Hidirlik Tower

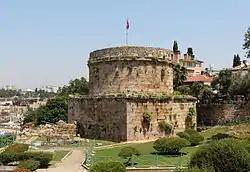
Hıdırlık Tower

Hıdırlık Tower is a landmark tower of tawny stone in Antalya, Turkey, where Kaleiçi meets Karaalioğlu Park.